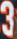
Number: 3